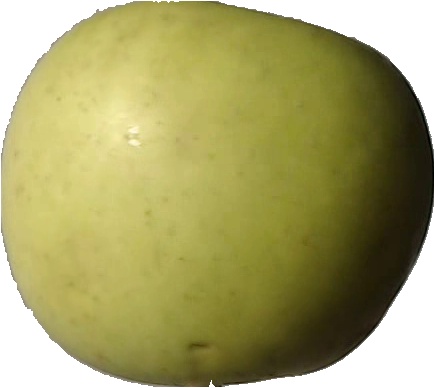
Label: apple_golden_3